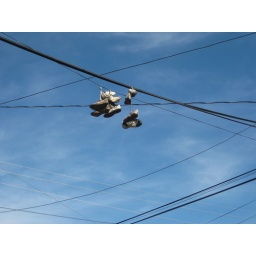
shoes in the sky